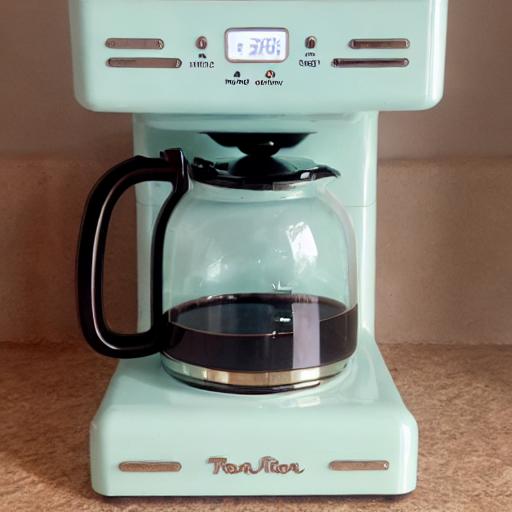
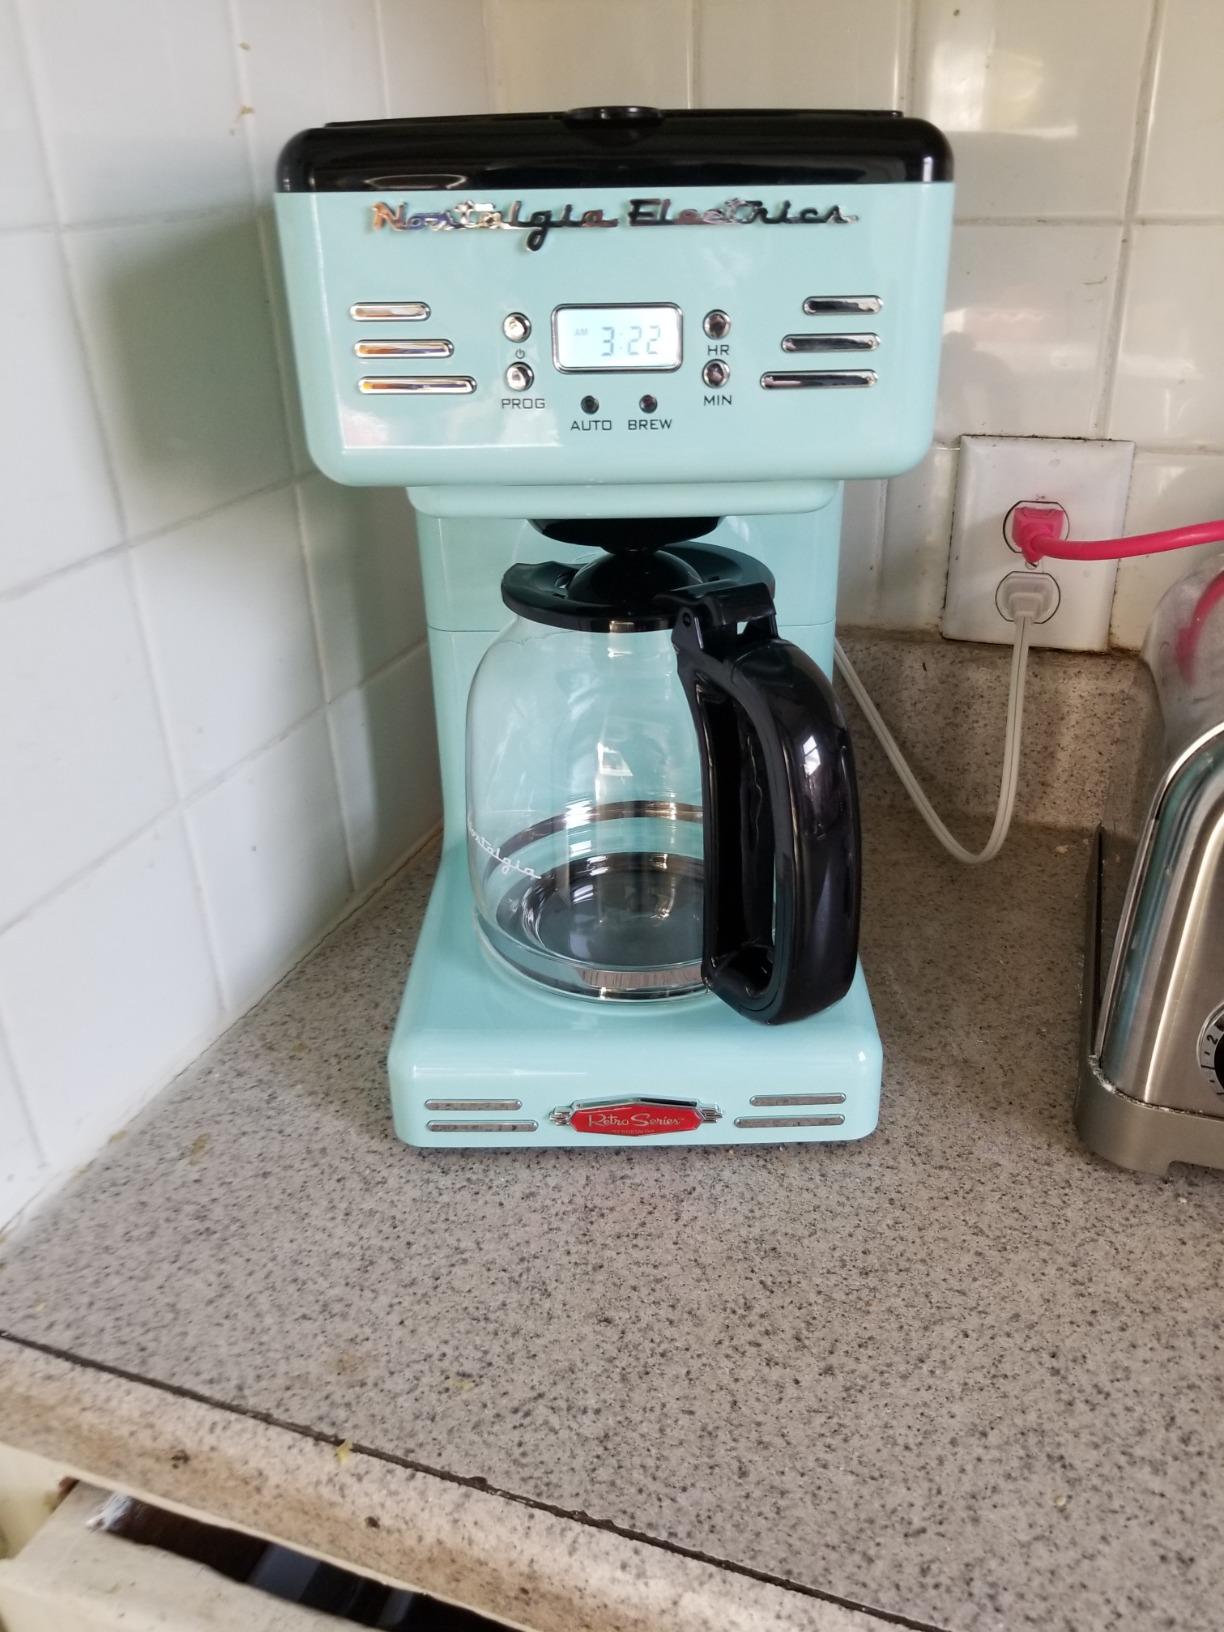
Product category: items_tea
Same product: no